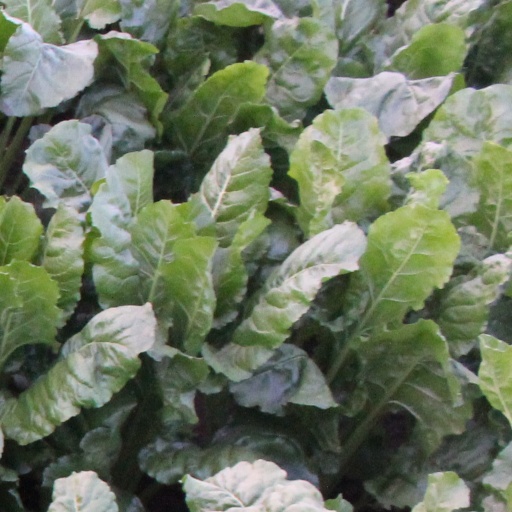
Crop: sugar beet